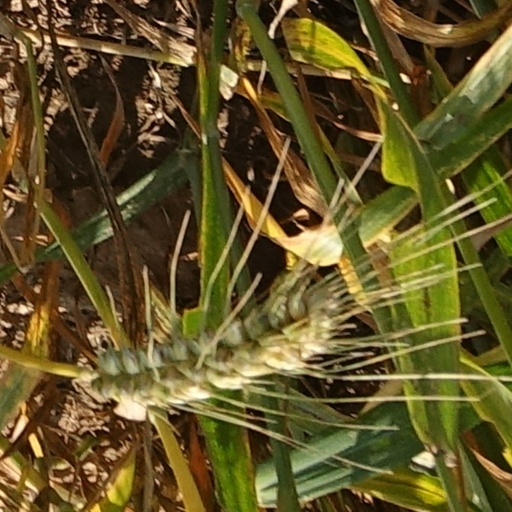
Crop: wheat